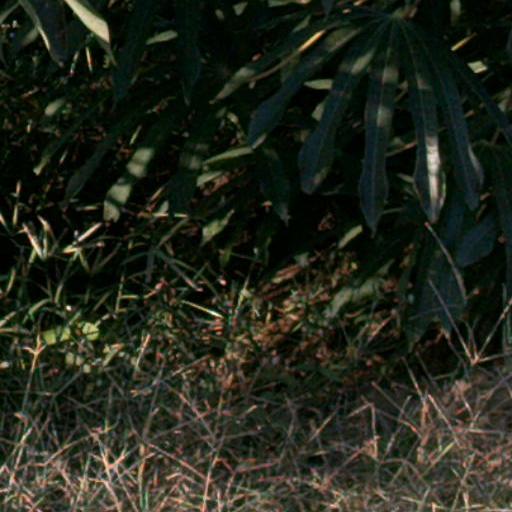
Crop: cassava